Villa Medici

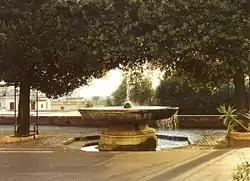
The fountain in 2002.

The fountain in front of the Villa Medici is formed from a red granite vase from ancient Rome. It was designed by Annibale Lippi in 1589. The view from the Villa looking over the fountain towards St Peter's in the distance has been much painted, but the trees in the foreground have now obscured the view.